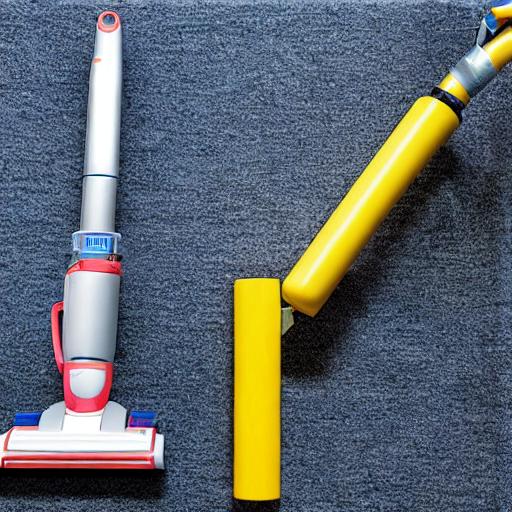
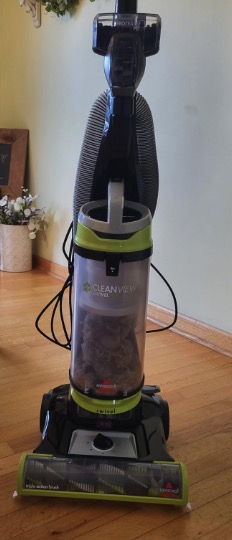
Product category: items_vacuum
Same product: no